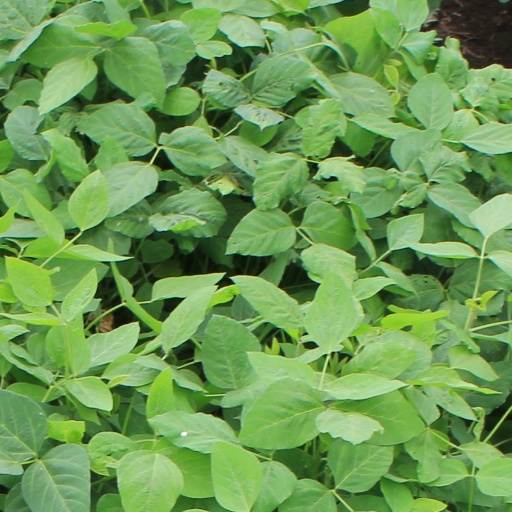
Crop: soybean